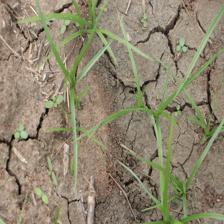
Label: Grass